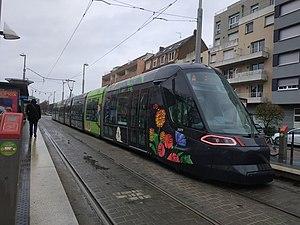
Tramway recouvert aux couleurs de ""Tomi Ungerer"" à Strasbourg. Deux rames ont été recouvertes d'une livrée dédiée à l'artiste, les deux étant différentes. Il s'agit ici de la première livrée appliquée, le tout sur un Citadis 403."
Le réseau de tramway de Strasbourg dessert la capitale alsacienne et six communes de son agglomération, ainsi que la ville frontalière allemande de Kehl. Exploité par la Compagnie des transports strasbourgeois, il est considéré comme un exemple remarquable de la renaissance du tramway dans les années 1990. Avec les expériences réussies de Nantes, Grenoble et Paris, le réseau de tramway de Strasbourg constitue le quatrième plus ancien réseau de tramway remis en service en France après la Seconde Guerre mondiale. Il a ainsi contribué à la construction de nouveaux tramways dans d'autres agglomérations françaises, comme Montpellier, Lyon, Bordeaux ou Nice.